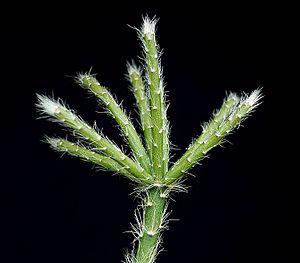
Rhipsalis pilocarpa est le nom d'une espèce de plante épiphyte et succulente, endémique du Brésil, et appartenant à la famille des cactus et du genre Rhipsalis